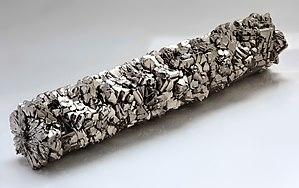
Une barre de Titane cristallisé obtenue par le Procédé Van-Arkel-de-Boer à URALREDMET dans l’Union soviétique. Poids ≈283 g, longueur ≈ 14 cm, diamètre ≈ 25 mm. Polski: Pręt z tytanu otrzymany w procesie jodkowym w laboratorium URALREDMET w ówczesnym Związku Radzieckim. Czystość tytanu: 99,995